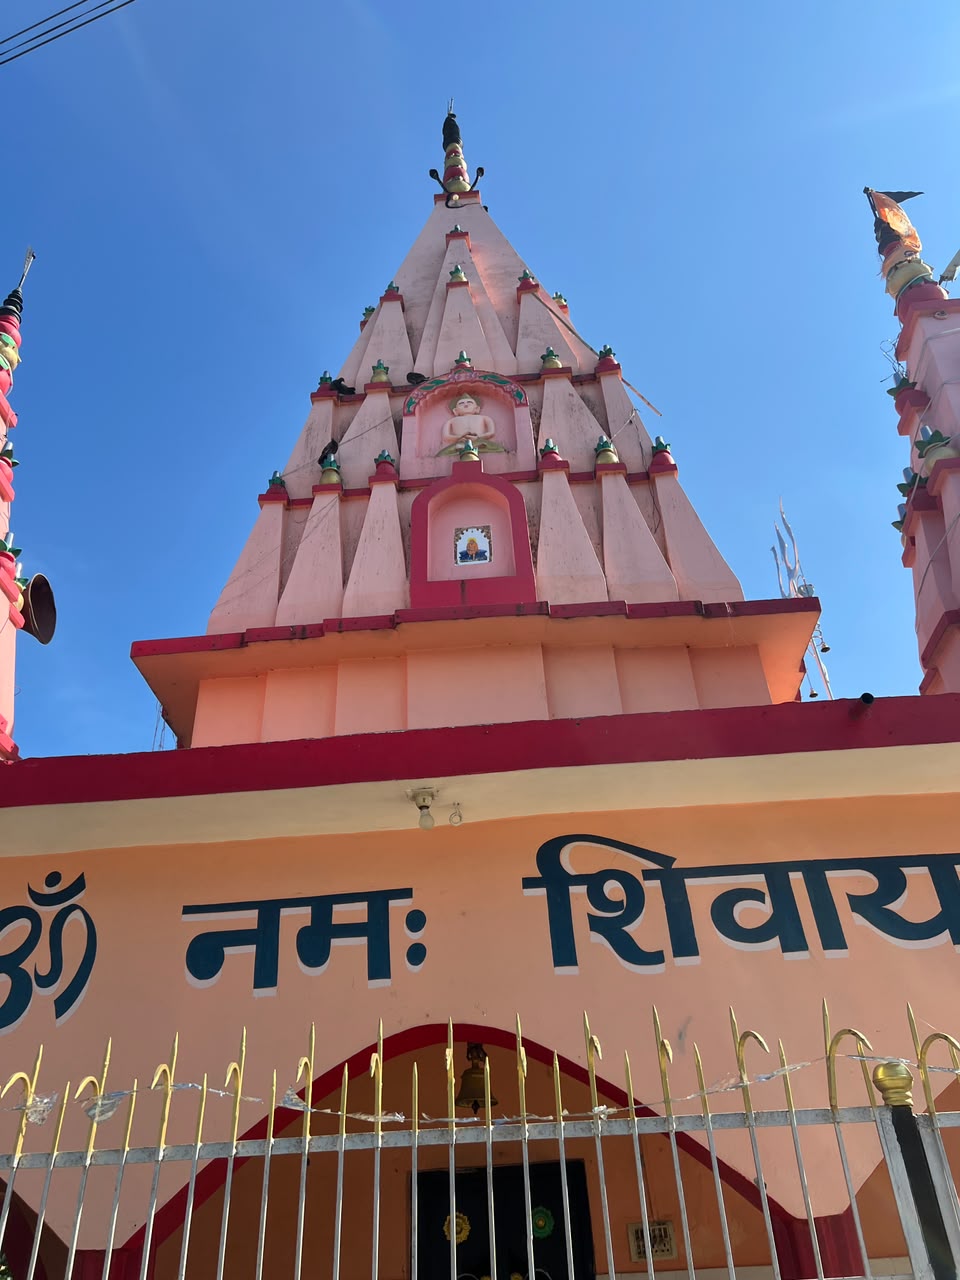
Heritage site: Shiva_Panchayatan_Temple